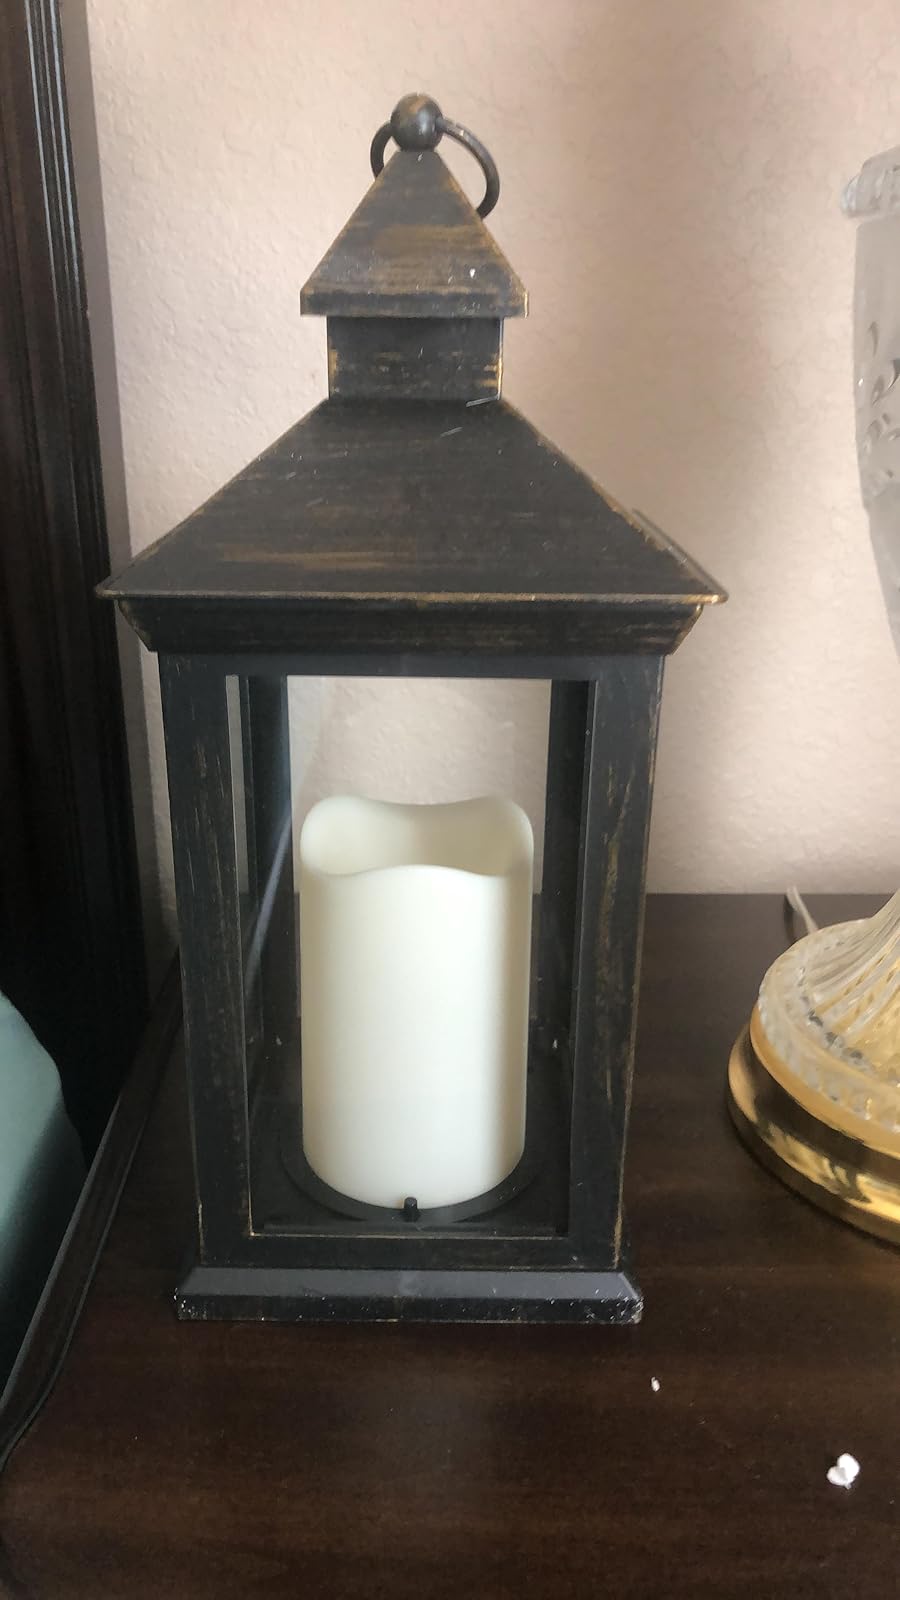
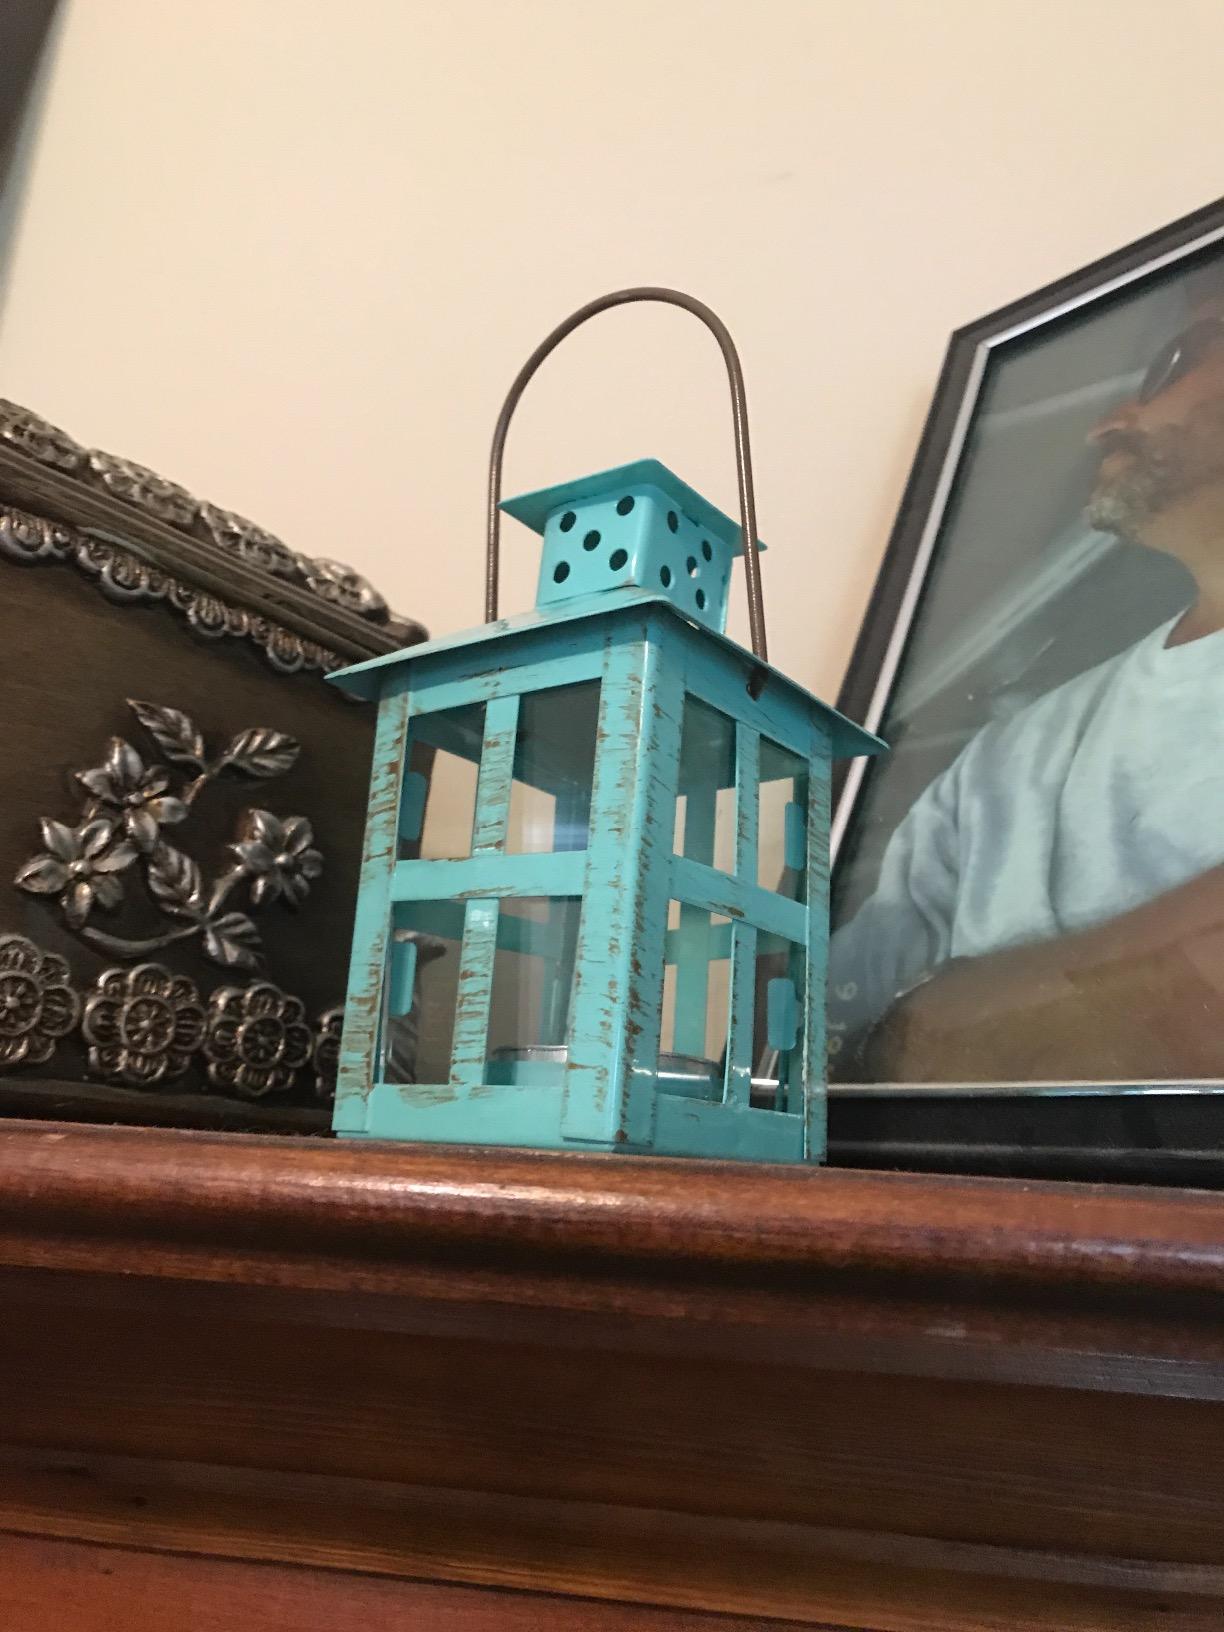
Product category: lantern
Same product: no